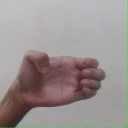
अक्षर: ख